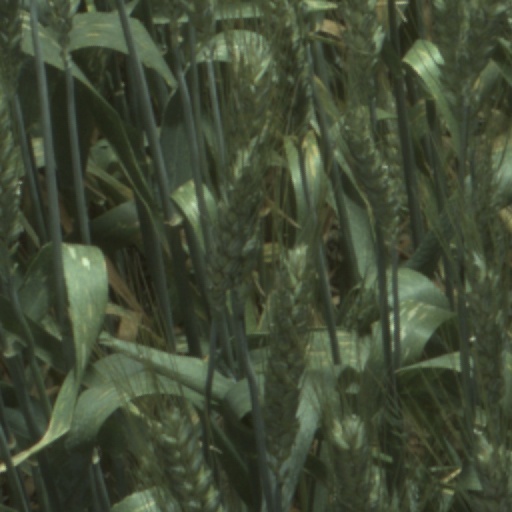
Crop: wheat